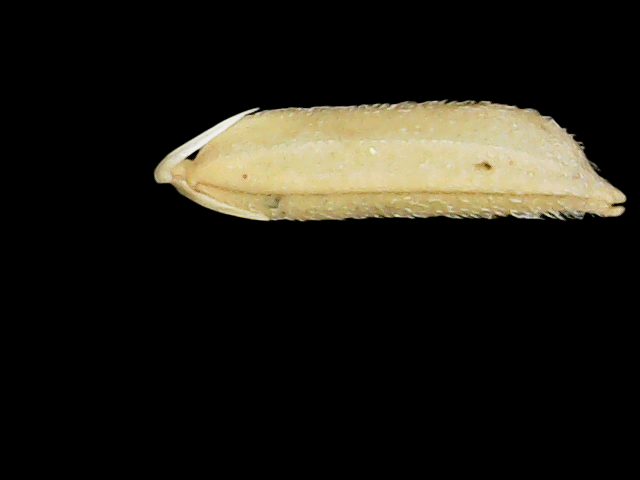
Rice variety: Binadhan26